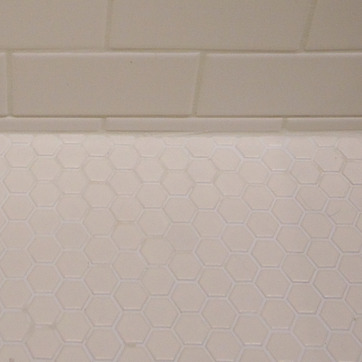
Material: tile